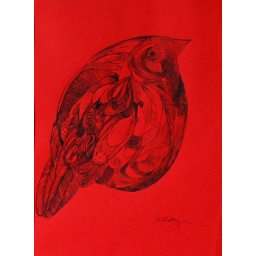
black in on paper drawing, 21/29